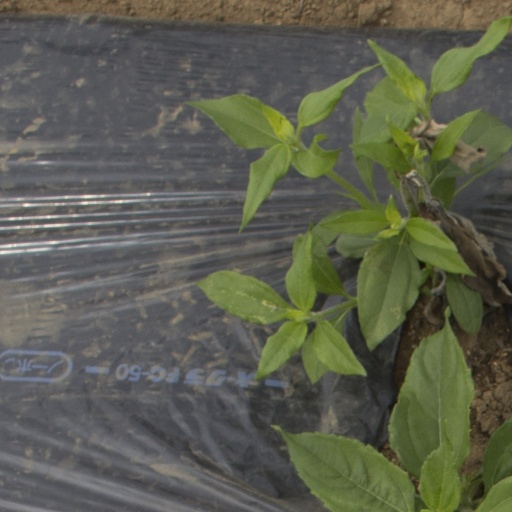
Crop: Jerusalem artichoke